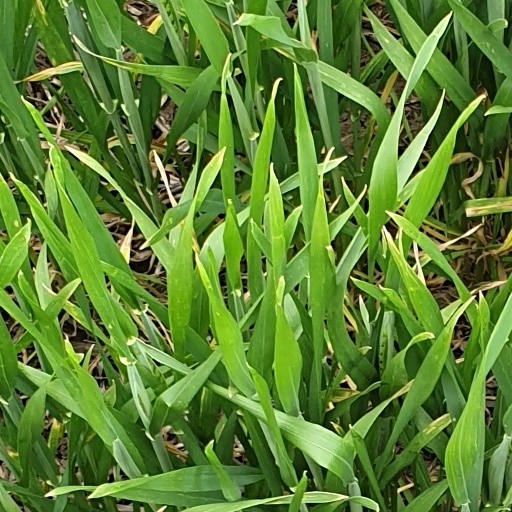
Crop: wheat